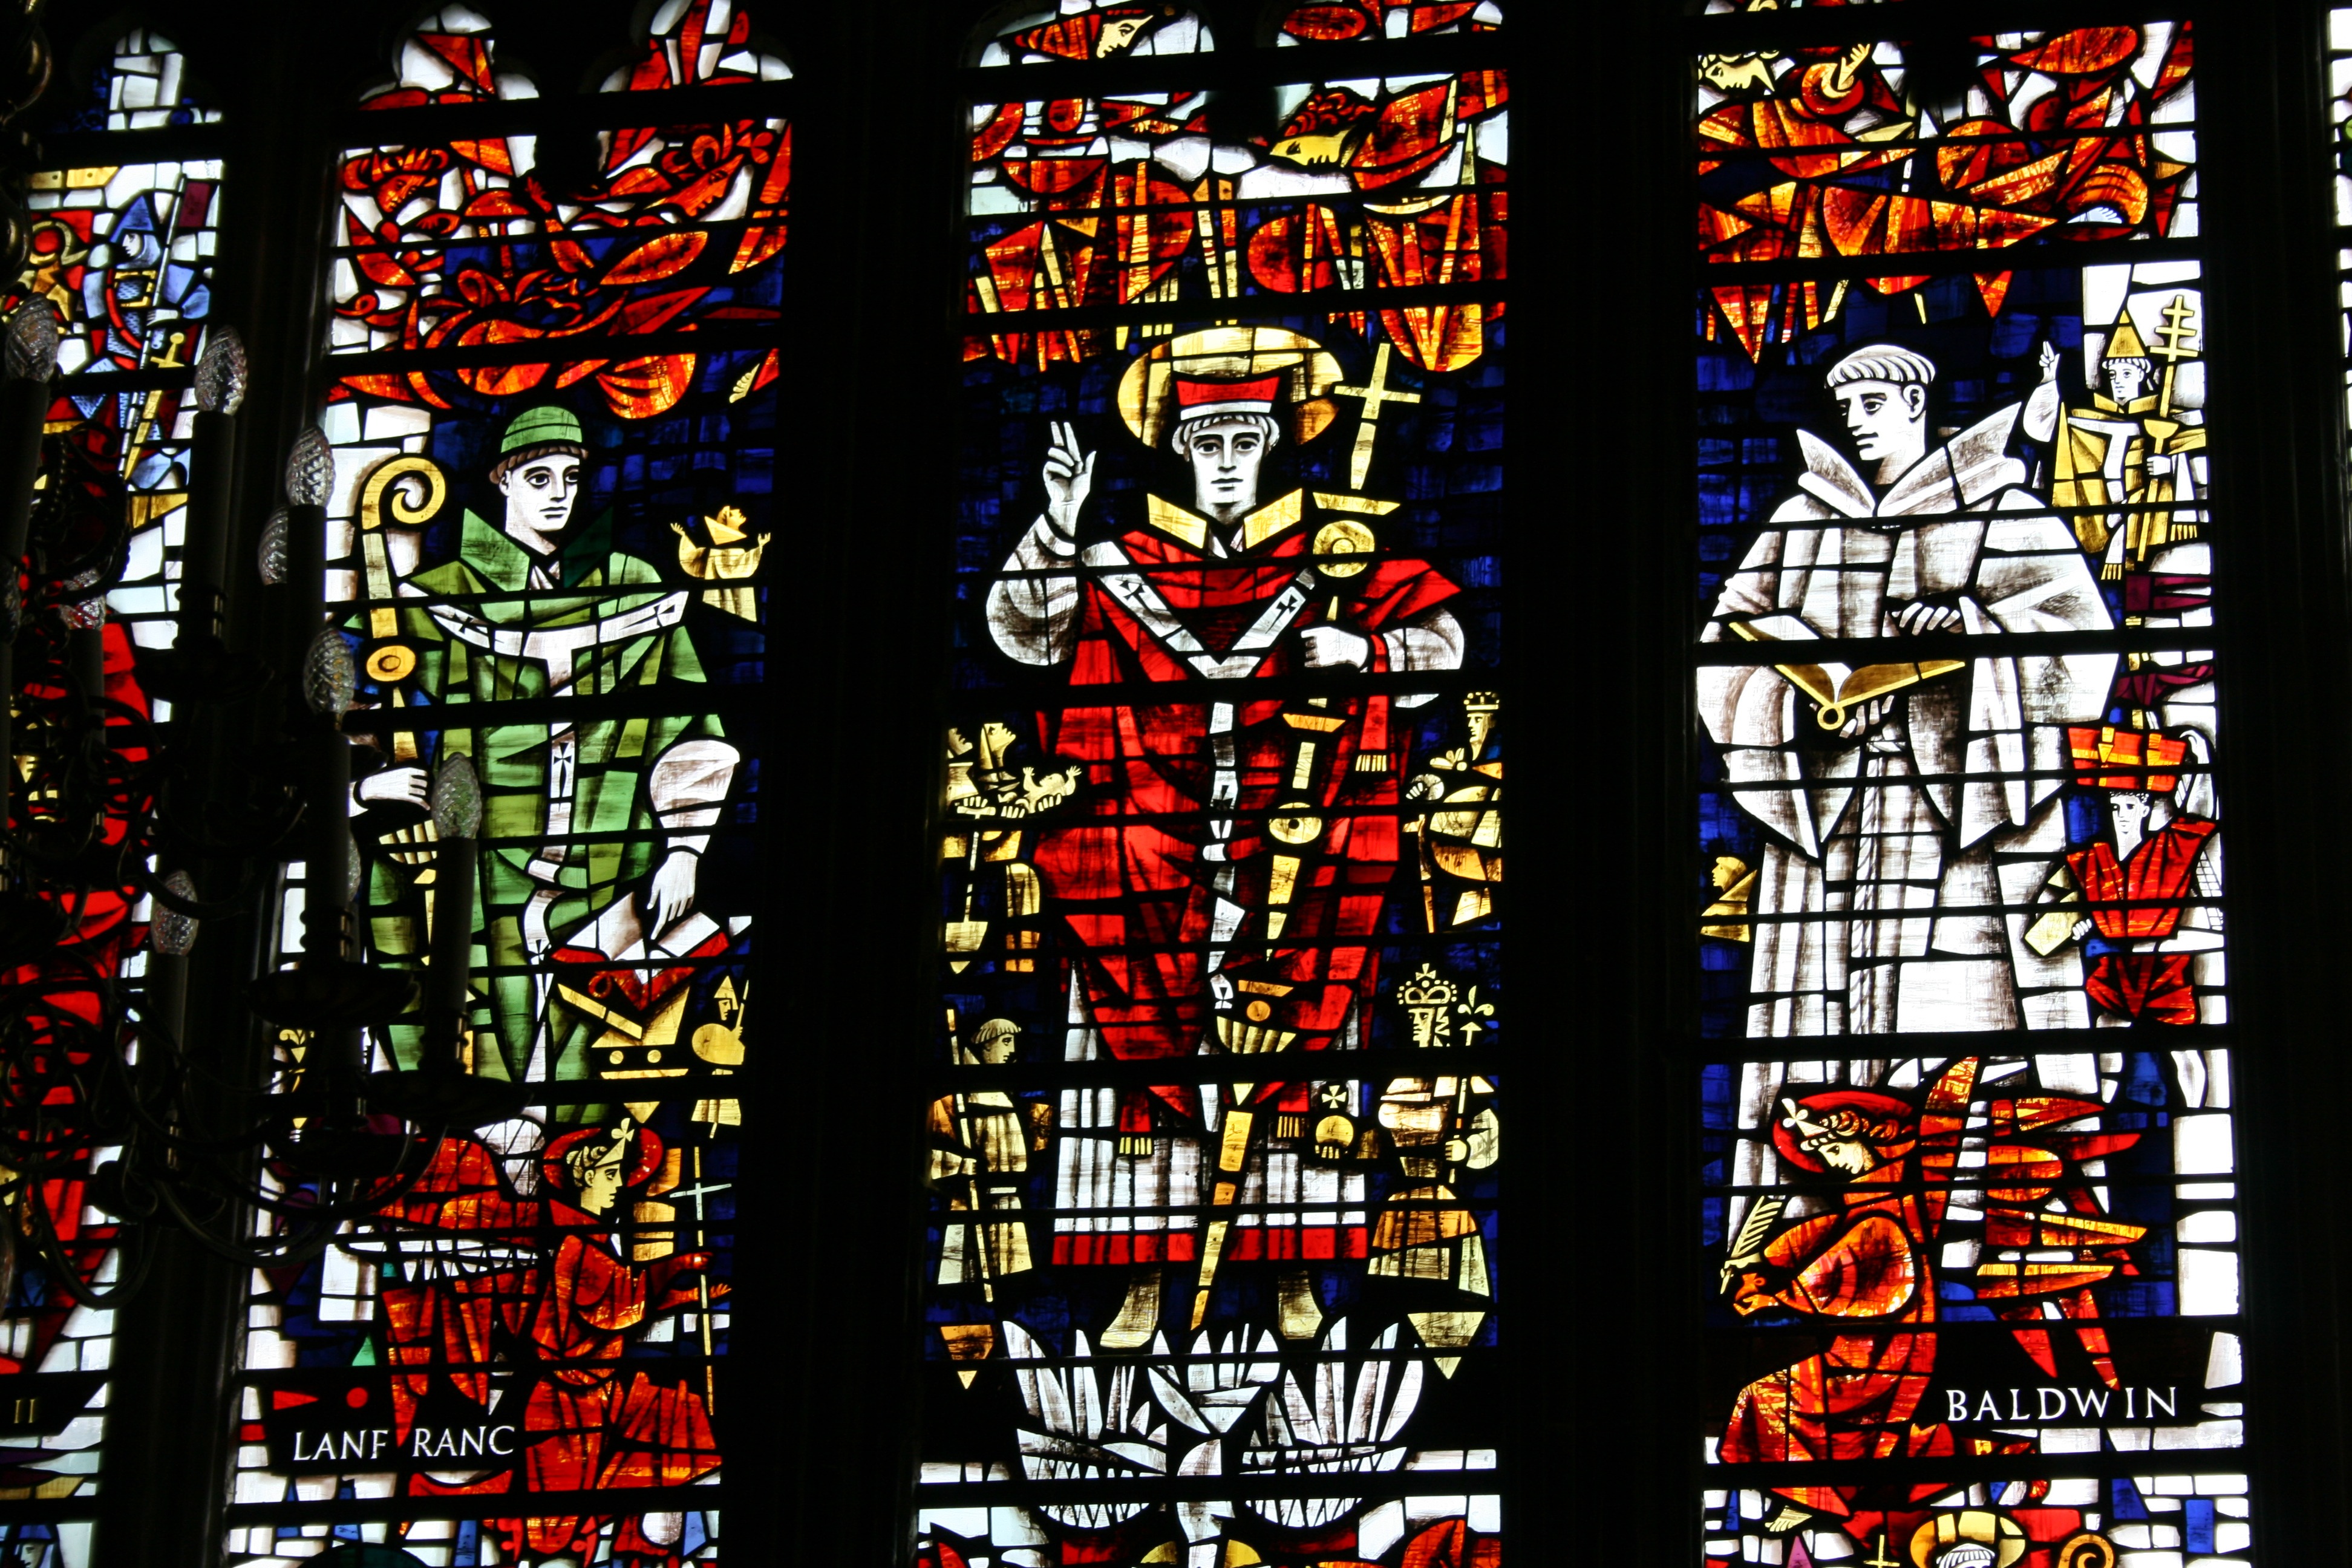
window, glass, church, material, stained glass, faith, santos, automotive exterior